Loekie van Maaren-van Balen

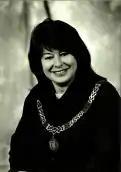

Louise Bernardina Maria (Loekie) van Maaren-van Balen (born 9 March 1946 in Wormerveer) is a former Dutch politician. She became known nationwide during her term of office as the mayor of Leeuwarden.